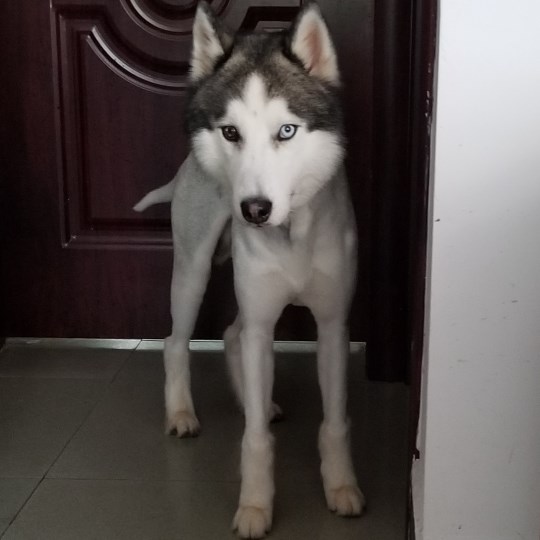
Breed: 1160-n000003-Siberian_husky